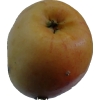
Label: apple